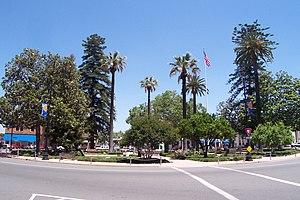
Orange est une ville des États-Unis qui se trouve dans le comté d'Orange (Californie) et dont la population est supérieure à 100 000 habitants. La ville est à six kilomètres au nord du siège du comté, Santa Ana, et à environ 52 kilomètres au sud-est de Los Angeles. Orange est inhabituelle du fait que beaucoup des bâtiments de son Old Town District furent construits avant 1920 ; alors que presque toutes les autres villes de la région ont démoli de telles maisons dans les années 1960, Orange a décidé de les conserver.
This is a list of the National Register of Historic Places listings in Nevada County, California.